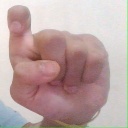
अक्षर: इ